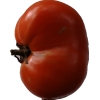
Label: tomato